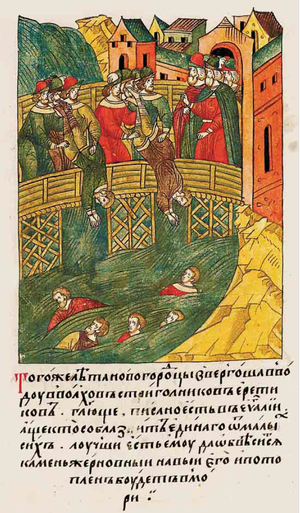
Les strigolniki sont les représentants d'un mouvement religieux du XIVᵉ siècle qui est apparu à Pskov et s'est étendu par la suite à Novgorod, puis en Russie. C'est un des plus importants mouvements dans la Rus' avec l'hérésie des Judaïsants, à l'époque du Moyen Âge. Il est considéré comme schisme au sein de l'église russe par les historiens orthodoxes. Les strigolniki rejetaient la hiérarchie de l'église et étaient opposés à la vente des charges ecclésiastiques et au comportement corrompu et dépravé des prêtres. Ces strigolniki se rassemblaient sous la direction d'un enseignant pour former leur propre communauté. Les historiens sont largement divisés sur l'origine de cette secte et sur ses croyances.